Armenians in Baku

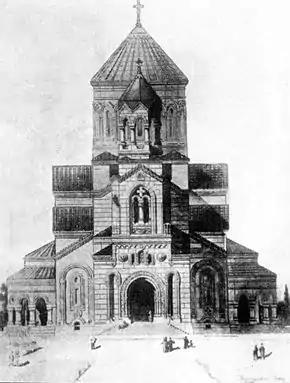
Saint Thaddeus and Bartholomew Armenian Cathedral of Baku, opened in 1910 and was destroyed by the Soviets in 1937

Baku's Armenian community grew alongside the city's development through the course of the 19th century. The large-scale construction and expansion of the city attracted numerous Russian and Armenian architects, many of whom had received their education in Russia (in particular, Saint Petersburg) or other parts of Europe. Prominent Armenian architects included Hovhannes Katchaznouni, Freidun Aghalyan, Vardan Sarkisov, and Gavriil Ter-Mikelov.